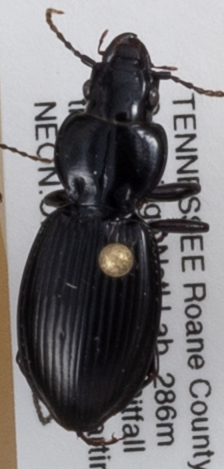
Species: Cyclotrachelus fucatus
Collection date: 2014-06-30 04:00:00
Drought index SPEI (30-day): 0.582
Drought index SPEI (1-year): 0.046
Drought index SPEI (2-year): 0.44